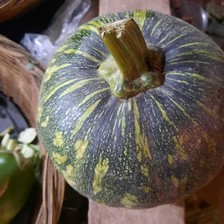
Label: others